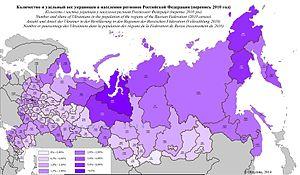
Nombre et pourcentage des Ukrainiens dans la population des régions de la Fédération de Russie (recensement de 2010)